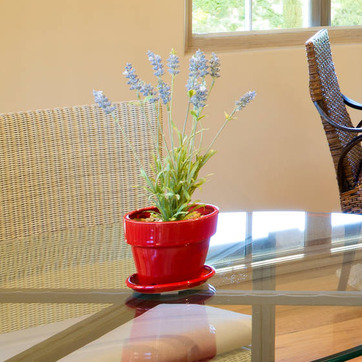
Material: foliage